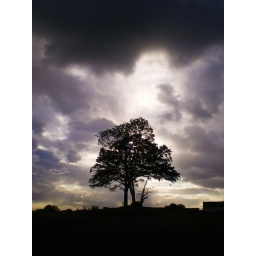
tree silhouetted against stormy sky Lower Largo fife